Soft-paste porcelain

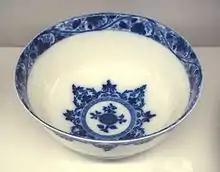
Saint-Cloud manufactory soft porcelain bowl, with blue decoration under glaze, 1700–1710

There were early attempts by European potters to replicate Chinese porcelain when its composition was little understood and its constituents were not widely available in the West. The earliest formulations were mixtures of clay and ground-up glass (frit). Soapstone (steatite) and lime are also known to have been included in some compositions. The first successful attempt was Medici porcelain, produced between 1575 and 1587. It was composed of white clay containing powdered feldspar, calcium phosphate and wollastonite, with quartz. Other early European soft-paste porcelain, also a frit porcelain, was produced at the Rouen manufactory in 1673, which was known for this reason as "Porcelaine française". Again, these were developed in an effort to imitate high-valued Chinese hard-paste porcelain. As these early formulations slumped in the kiln at high temperatures, they were difficult and uneconomic to use. Later formulations used kaolin (china clay), quartz, feldspars, nepheline syenite and other feldspathic rocks. Soft-paste porcelain with these ingredients was technically superior to the traditional soft-paste and these formulations remain in production.